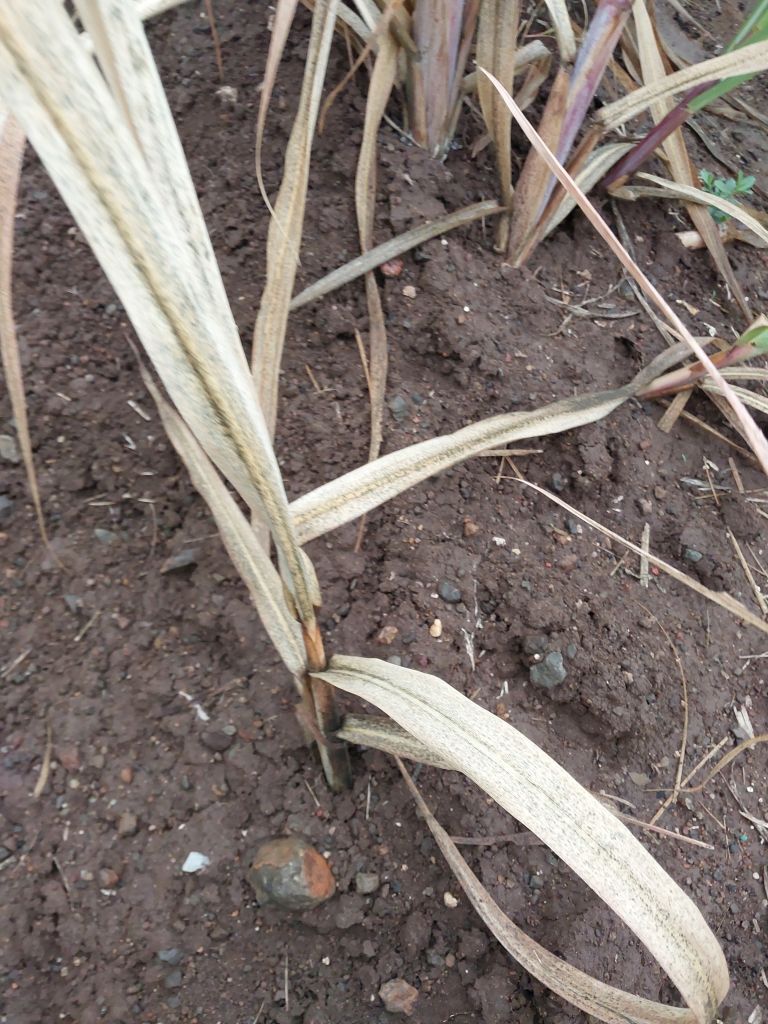
Label: Sett Rot